Polycarpon tetraphyllum

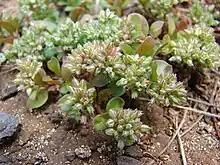
Polycarpon tetraphyllum (flowers). Location: Maui, Makawao

The inflorescence consists of loose clusters of many small flowers at the end of each stem. The seeds are rounded and 0.4 - 0.5 mm long.